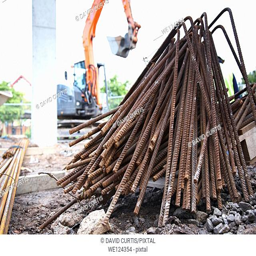
close up of reinforcement steel metal rods on a building site .